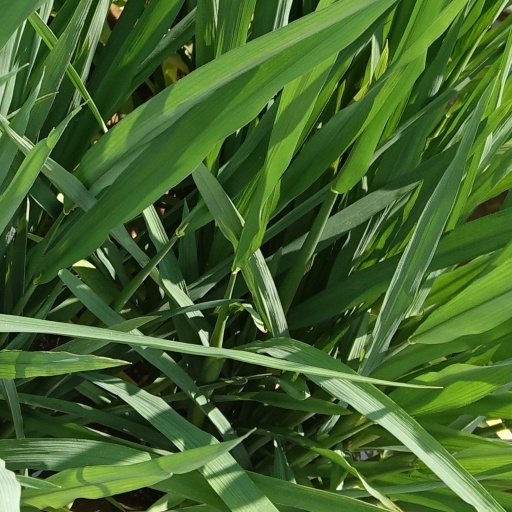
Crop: rice